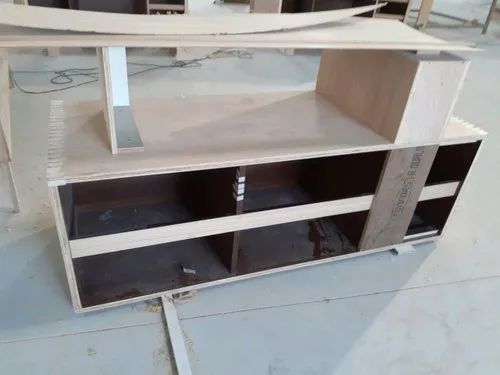
Label: Small_Wardrobe